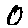
Label: 0